Hulchul (1971 film)

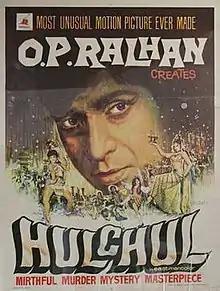
Poster

Hulchul is a 1971 Indian Hindi-language comedy thriller film directed by O. P. Ralhan with himself playing lead role, with Prem Chopra, Helen and Madan Puri among others. Both Zeenat Aman and Kabir Bedi made their acting debuts with the film. This film was remake of "Anubavam Pudhumai".